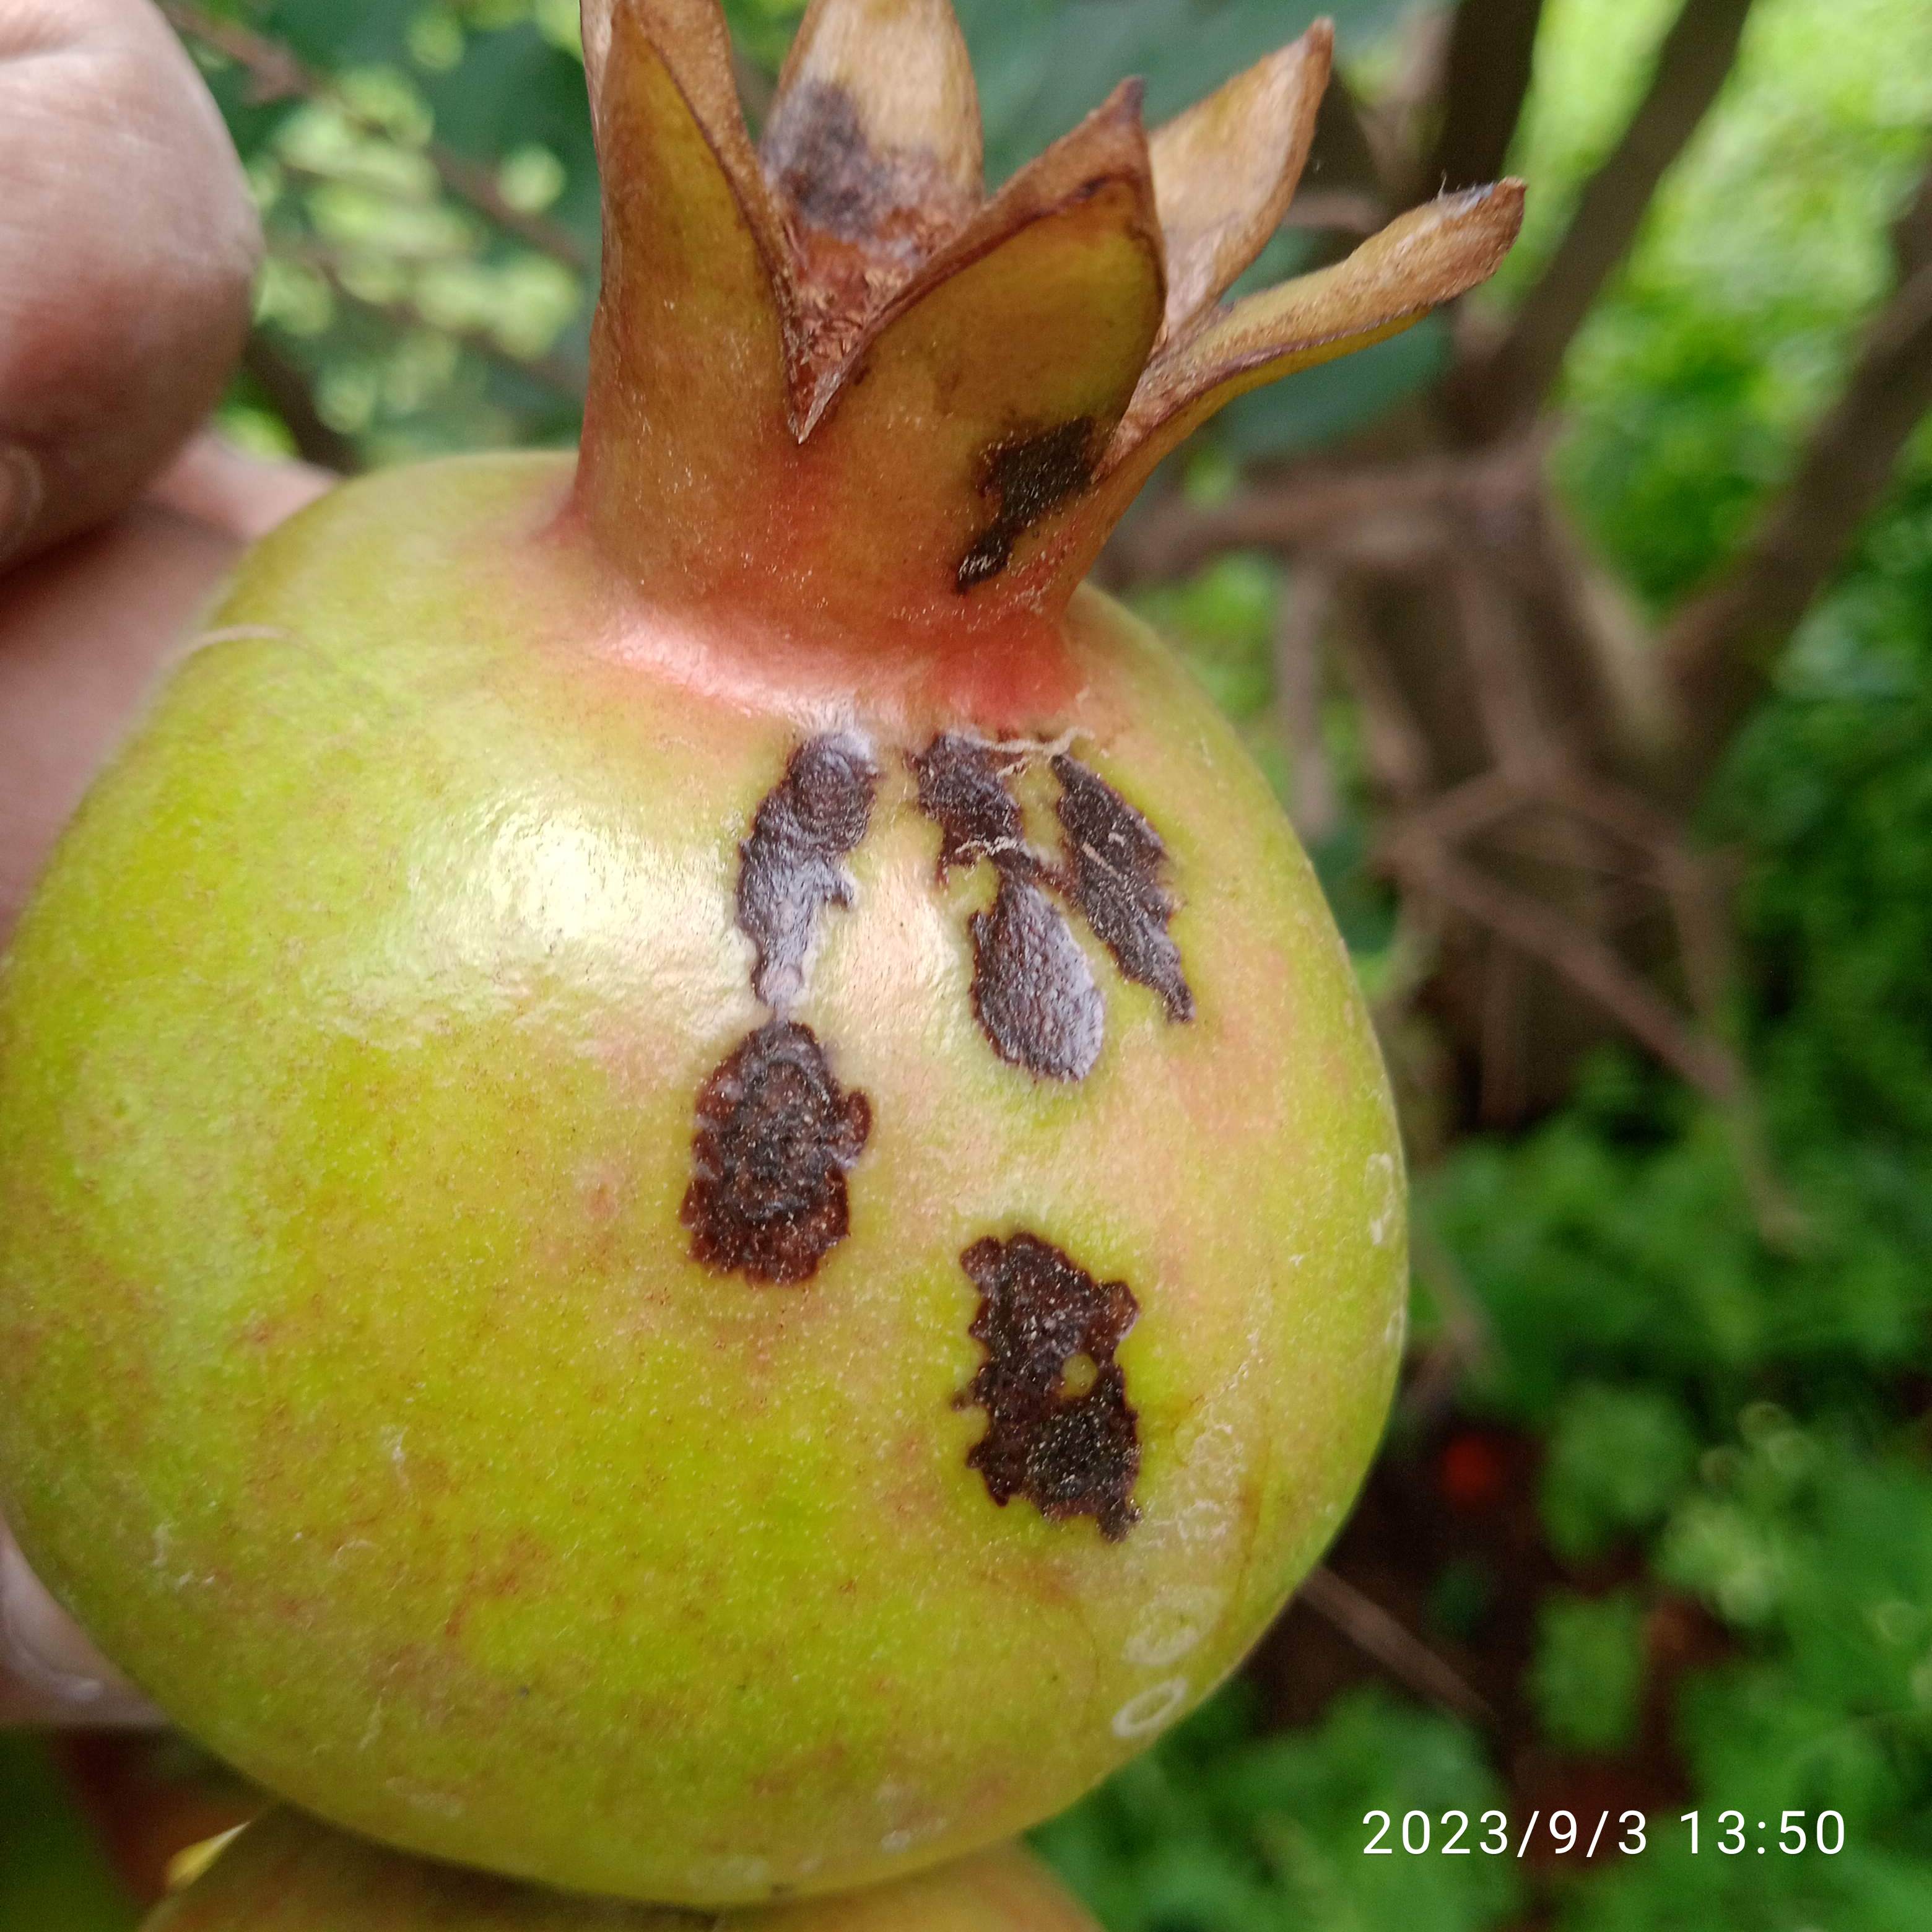
Label: Anthracnose